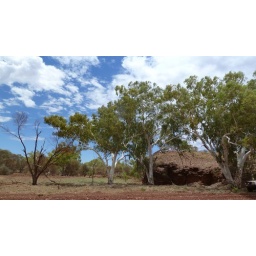
Lunchspot today in the Hamersley Range with massive white gums and a cool rock stratigraphy on the cliff face